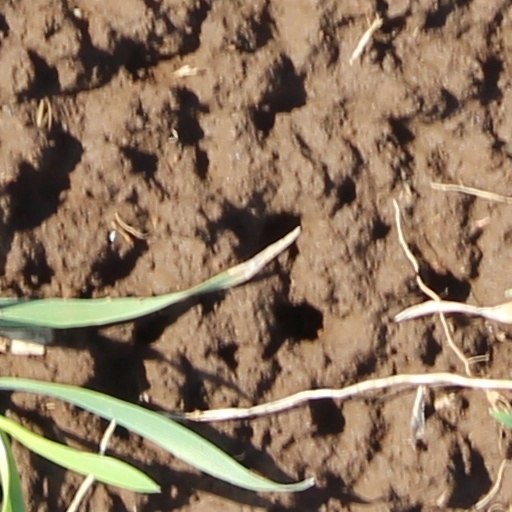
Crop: wheat